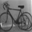
Label: bicycle